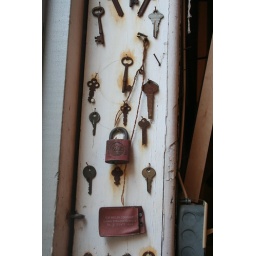
Rusty keys by the barn door